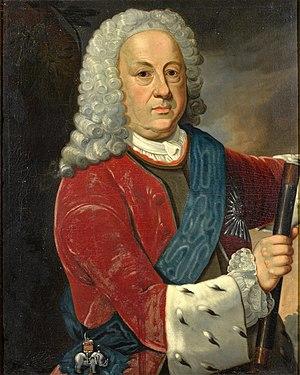
Charles I, Landgrave de Hessen-Philippsthal (1682-1770), officier de service danois et autrichien. Depuis 1698 à la cour danoise, étudie à l'académie de Copenhague. Capitaine des gardes du corps danois à pied (1700), lieutenant-colonel (1703), général de brigade d'infanterie danoise (1709), major général d'un bataillon des gardes du corps royaux danois à pied, en service anglais et néerlandais (1710), lieutenant Général d'infanterie danoise (1715), lieutenant-général de l'armée en service français (1721). Après 1748, l'empereur autrichien Charles VII le nomme impérial «général feld-maréchal lieutenant». Chevalier dans l'ordre de l'éléphant blanc (1731).
Charles Iᵉʳ de Hesse-Phillipsthal en allemand Karl I von Hessen-Phillippsthal, né le 23 septembre 1682 à Schmalkalden, décédé le 8 mai 1770 à Philippsthal, est landgrave de Hesse-Philippsthal de 1721 à 1770.